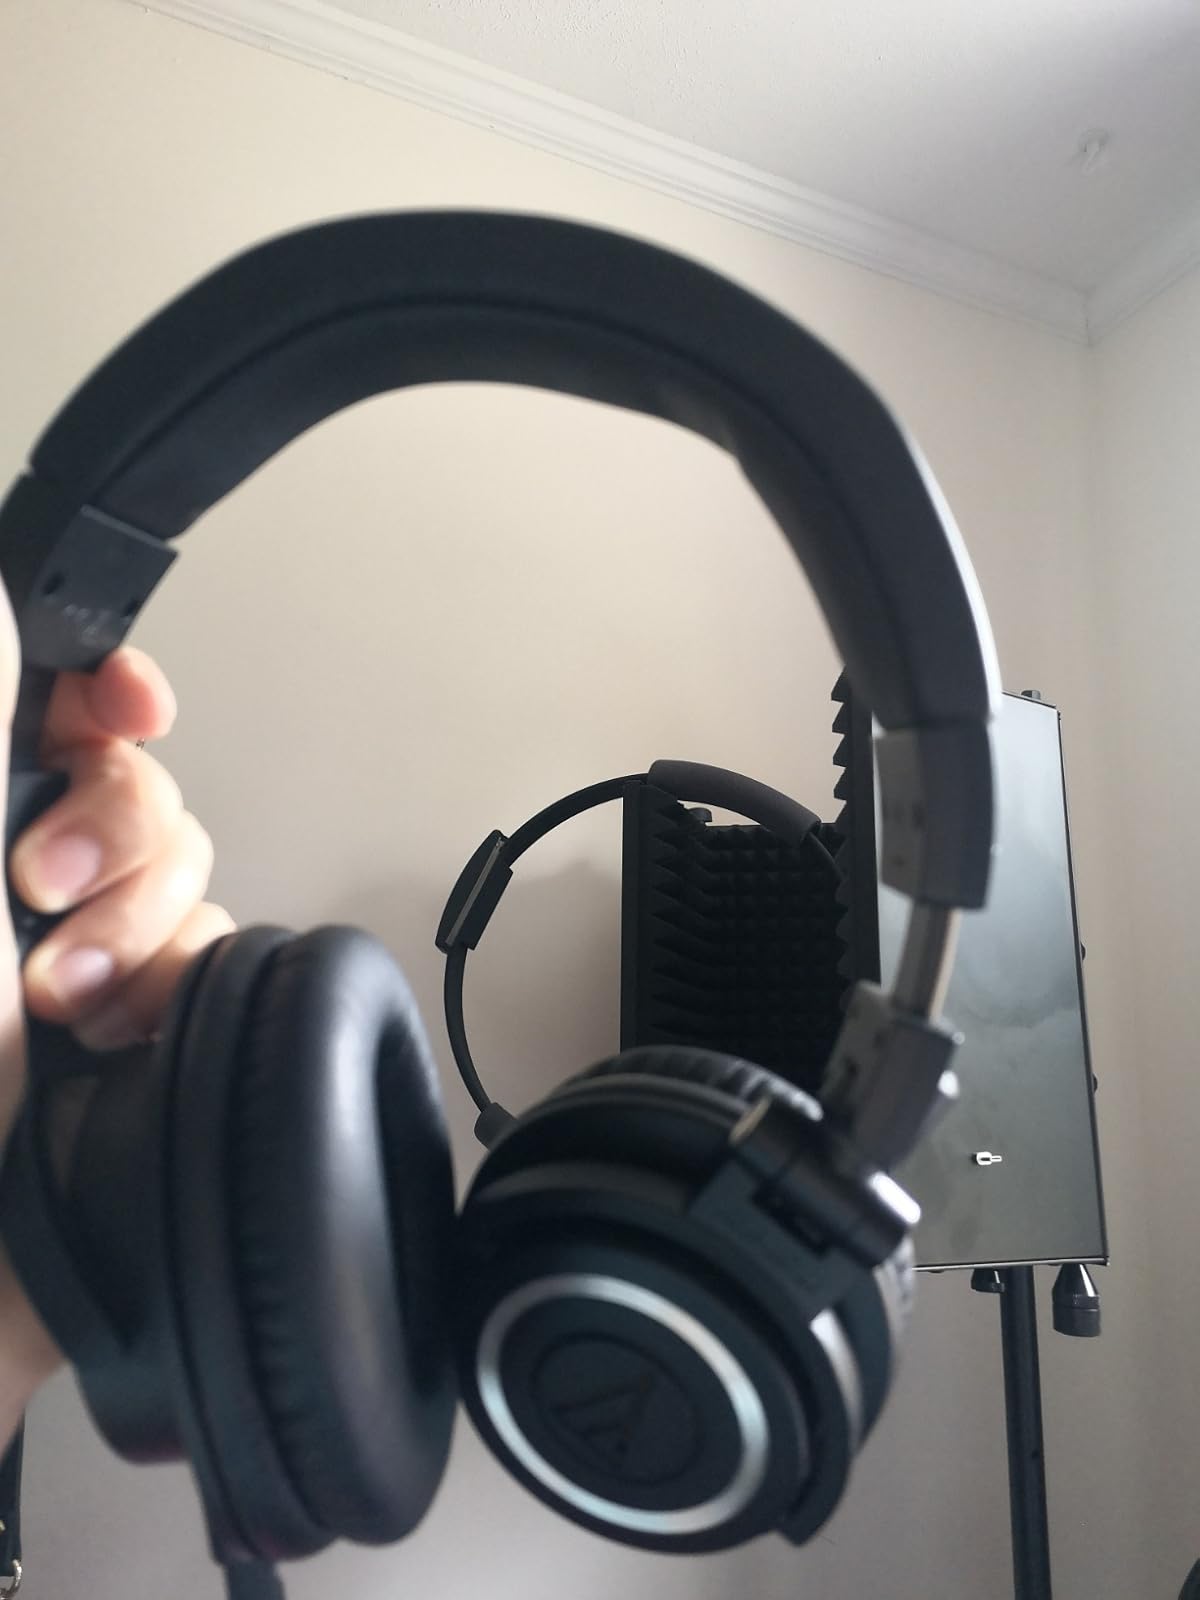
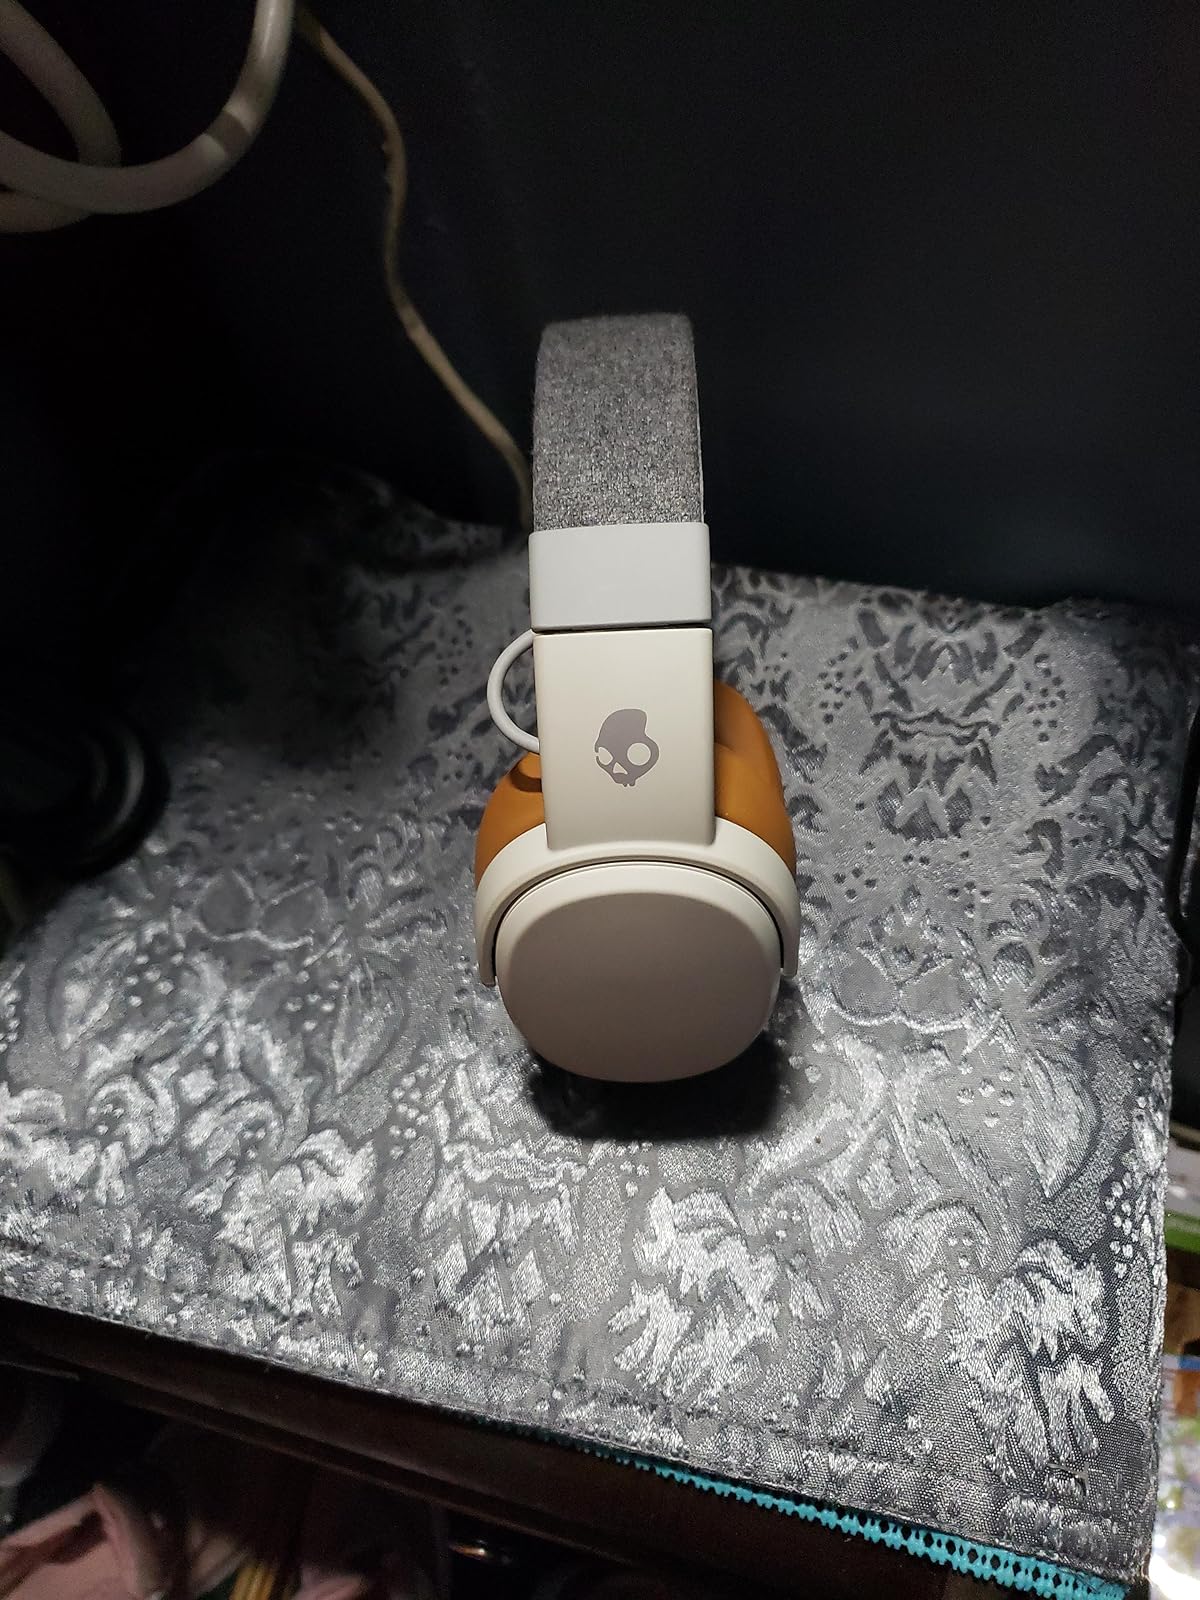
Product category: headphones
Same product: no